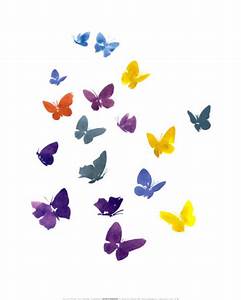
Label: butterfly